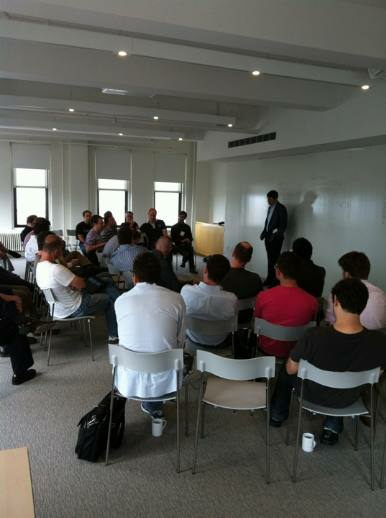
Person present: Yes